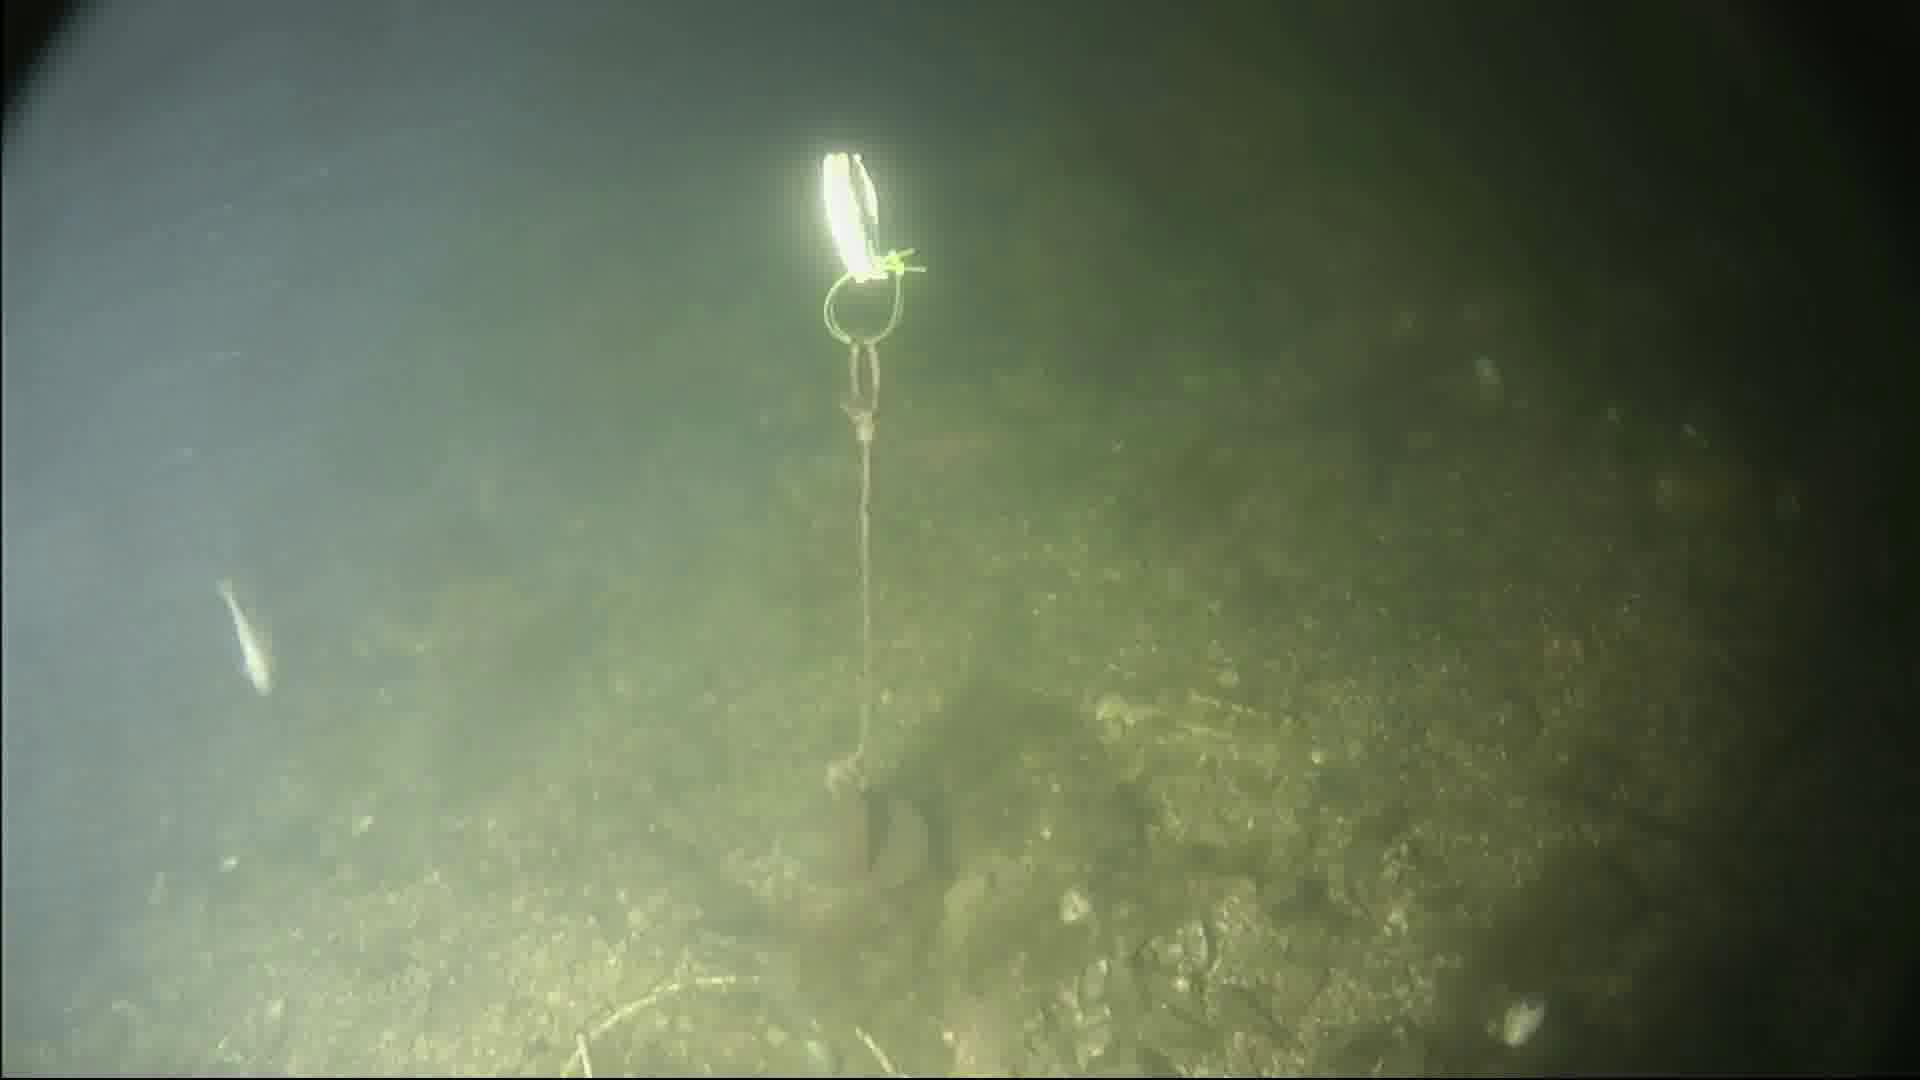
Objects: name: small_fish